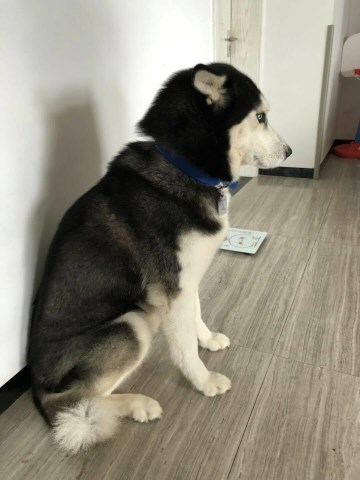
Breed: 1160-n000003-Siberian_husky